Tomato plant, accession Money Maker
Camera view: tilt-top (135 deg); turntable rotation: 90 degrees
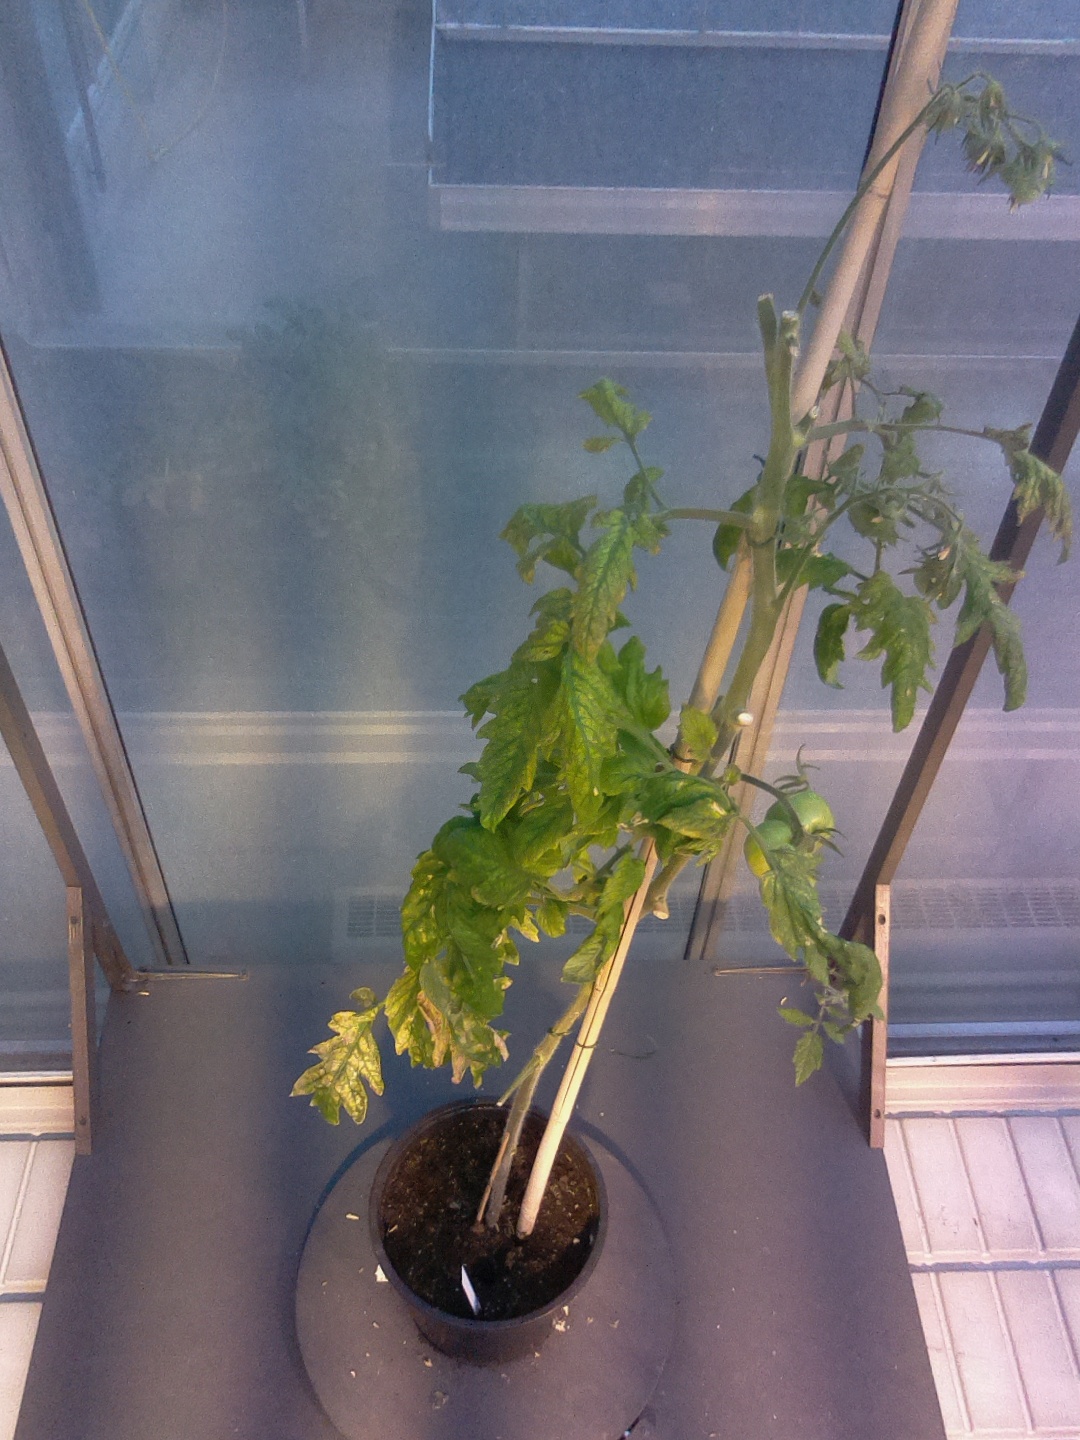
BBCH growth stage 78: 80% -90% of final fruit size